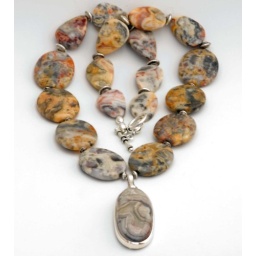
Crazy Lace Agate comes to life in all its glory. Every stone flows with earth tones, sterling silver clasp